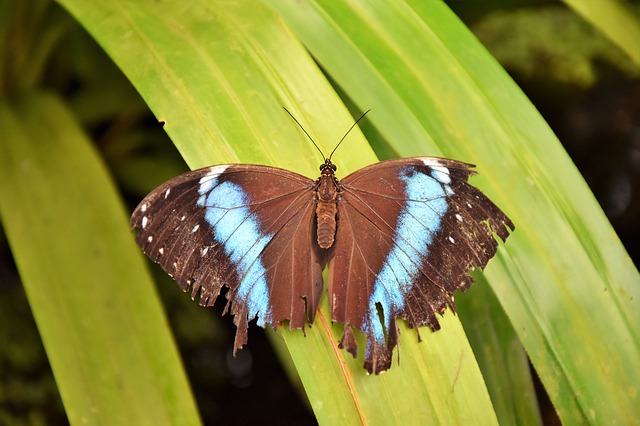
Label: butterfly